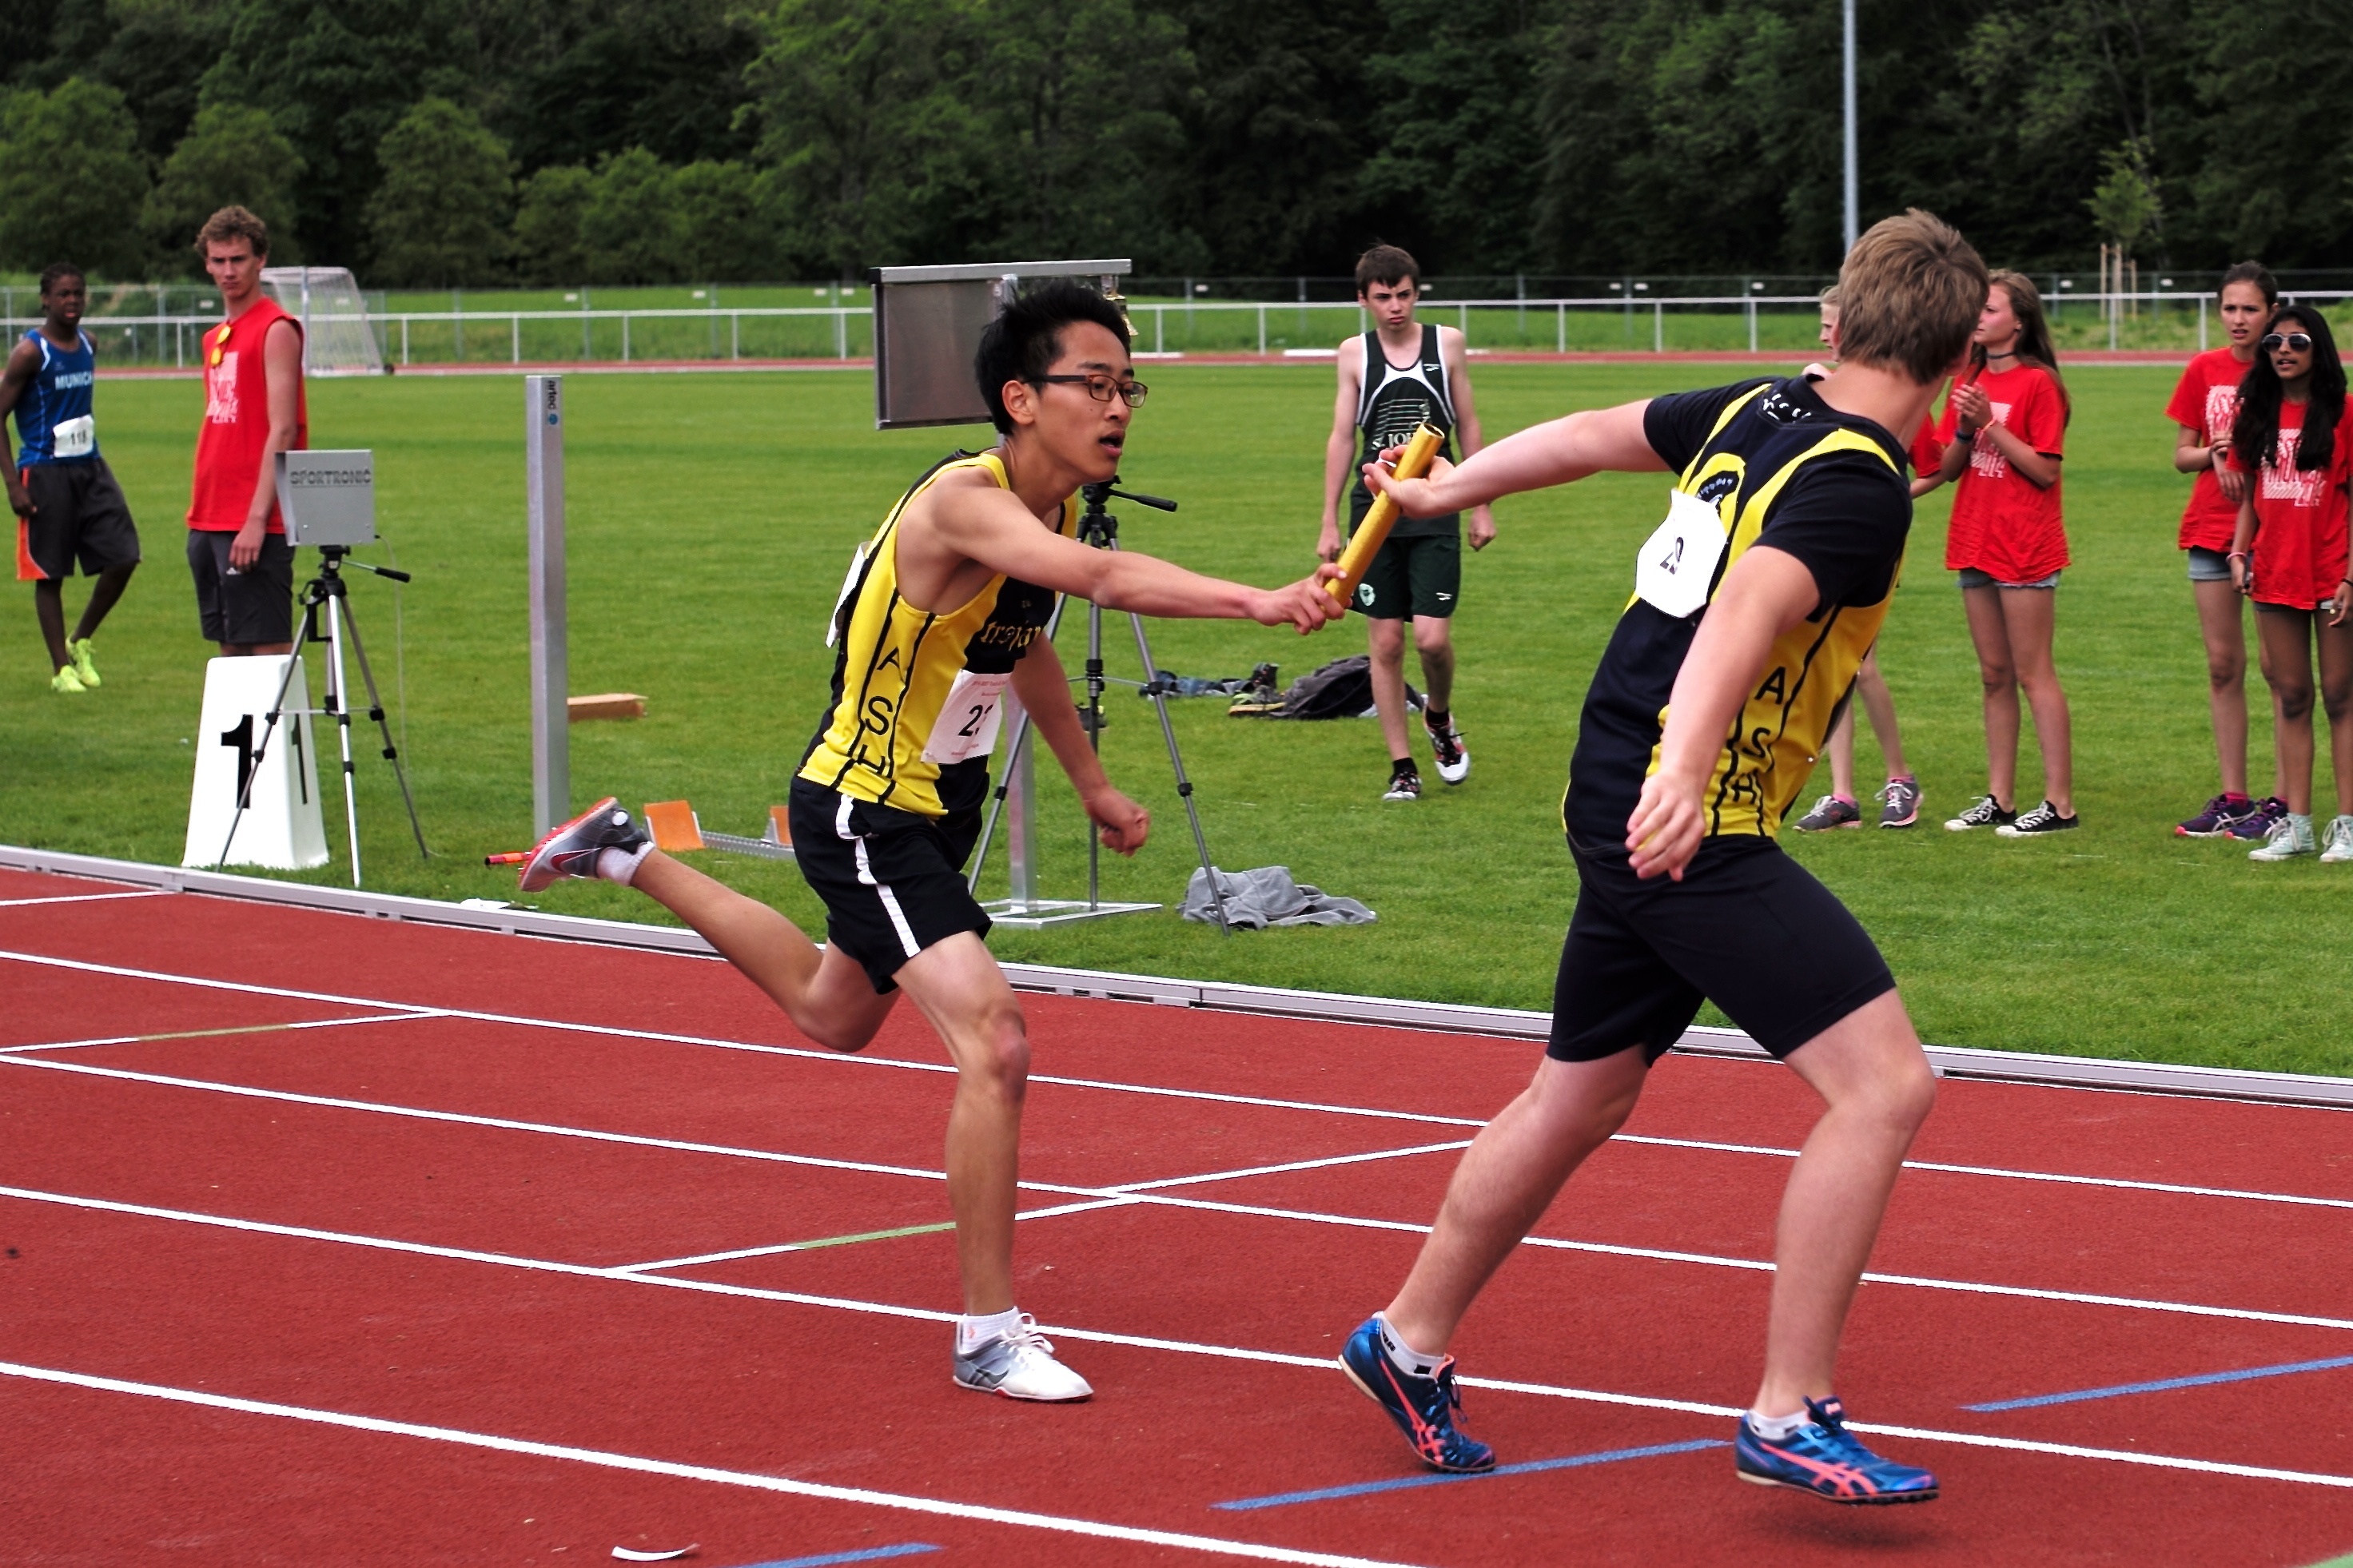
running, jumping, sports, championship, athletics, sprint, hurdle, hurdling, physical exercise, human action, track and field athletics, heptathlon, middle distance running, 800 metres, 110 metres hurdles, 4 100 metres relay, 100 metres hurdles